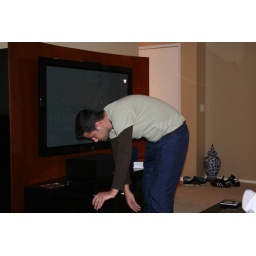
He had another one in his bedroom too. And those are my shoes in the background :o